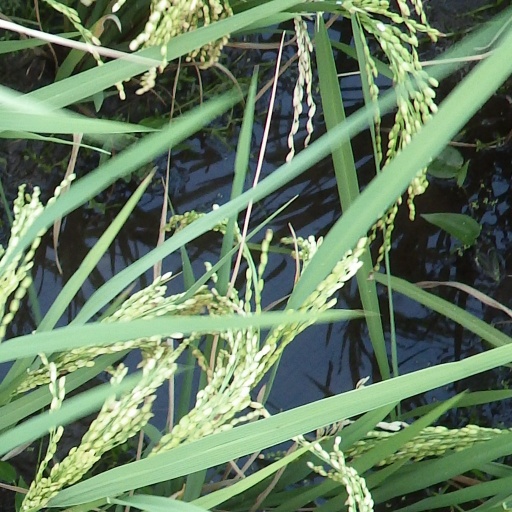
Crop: rice